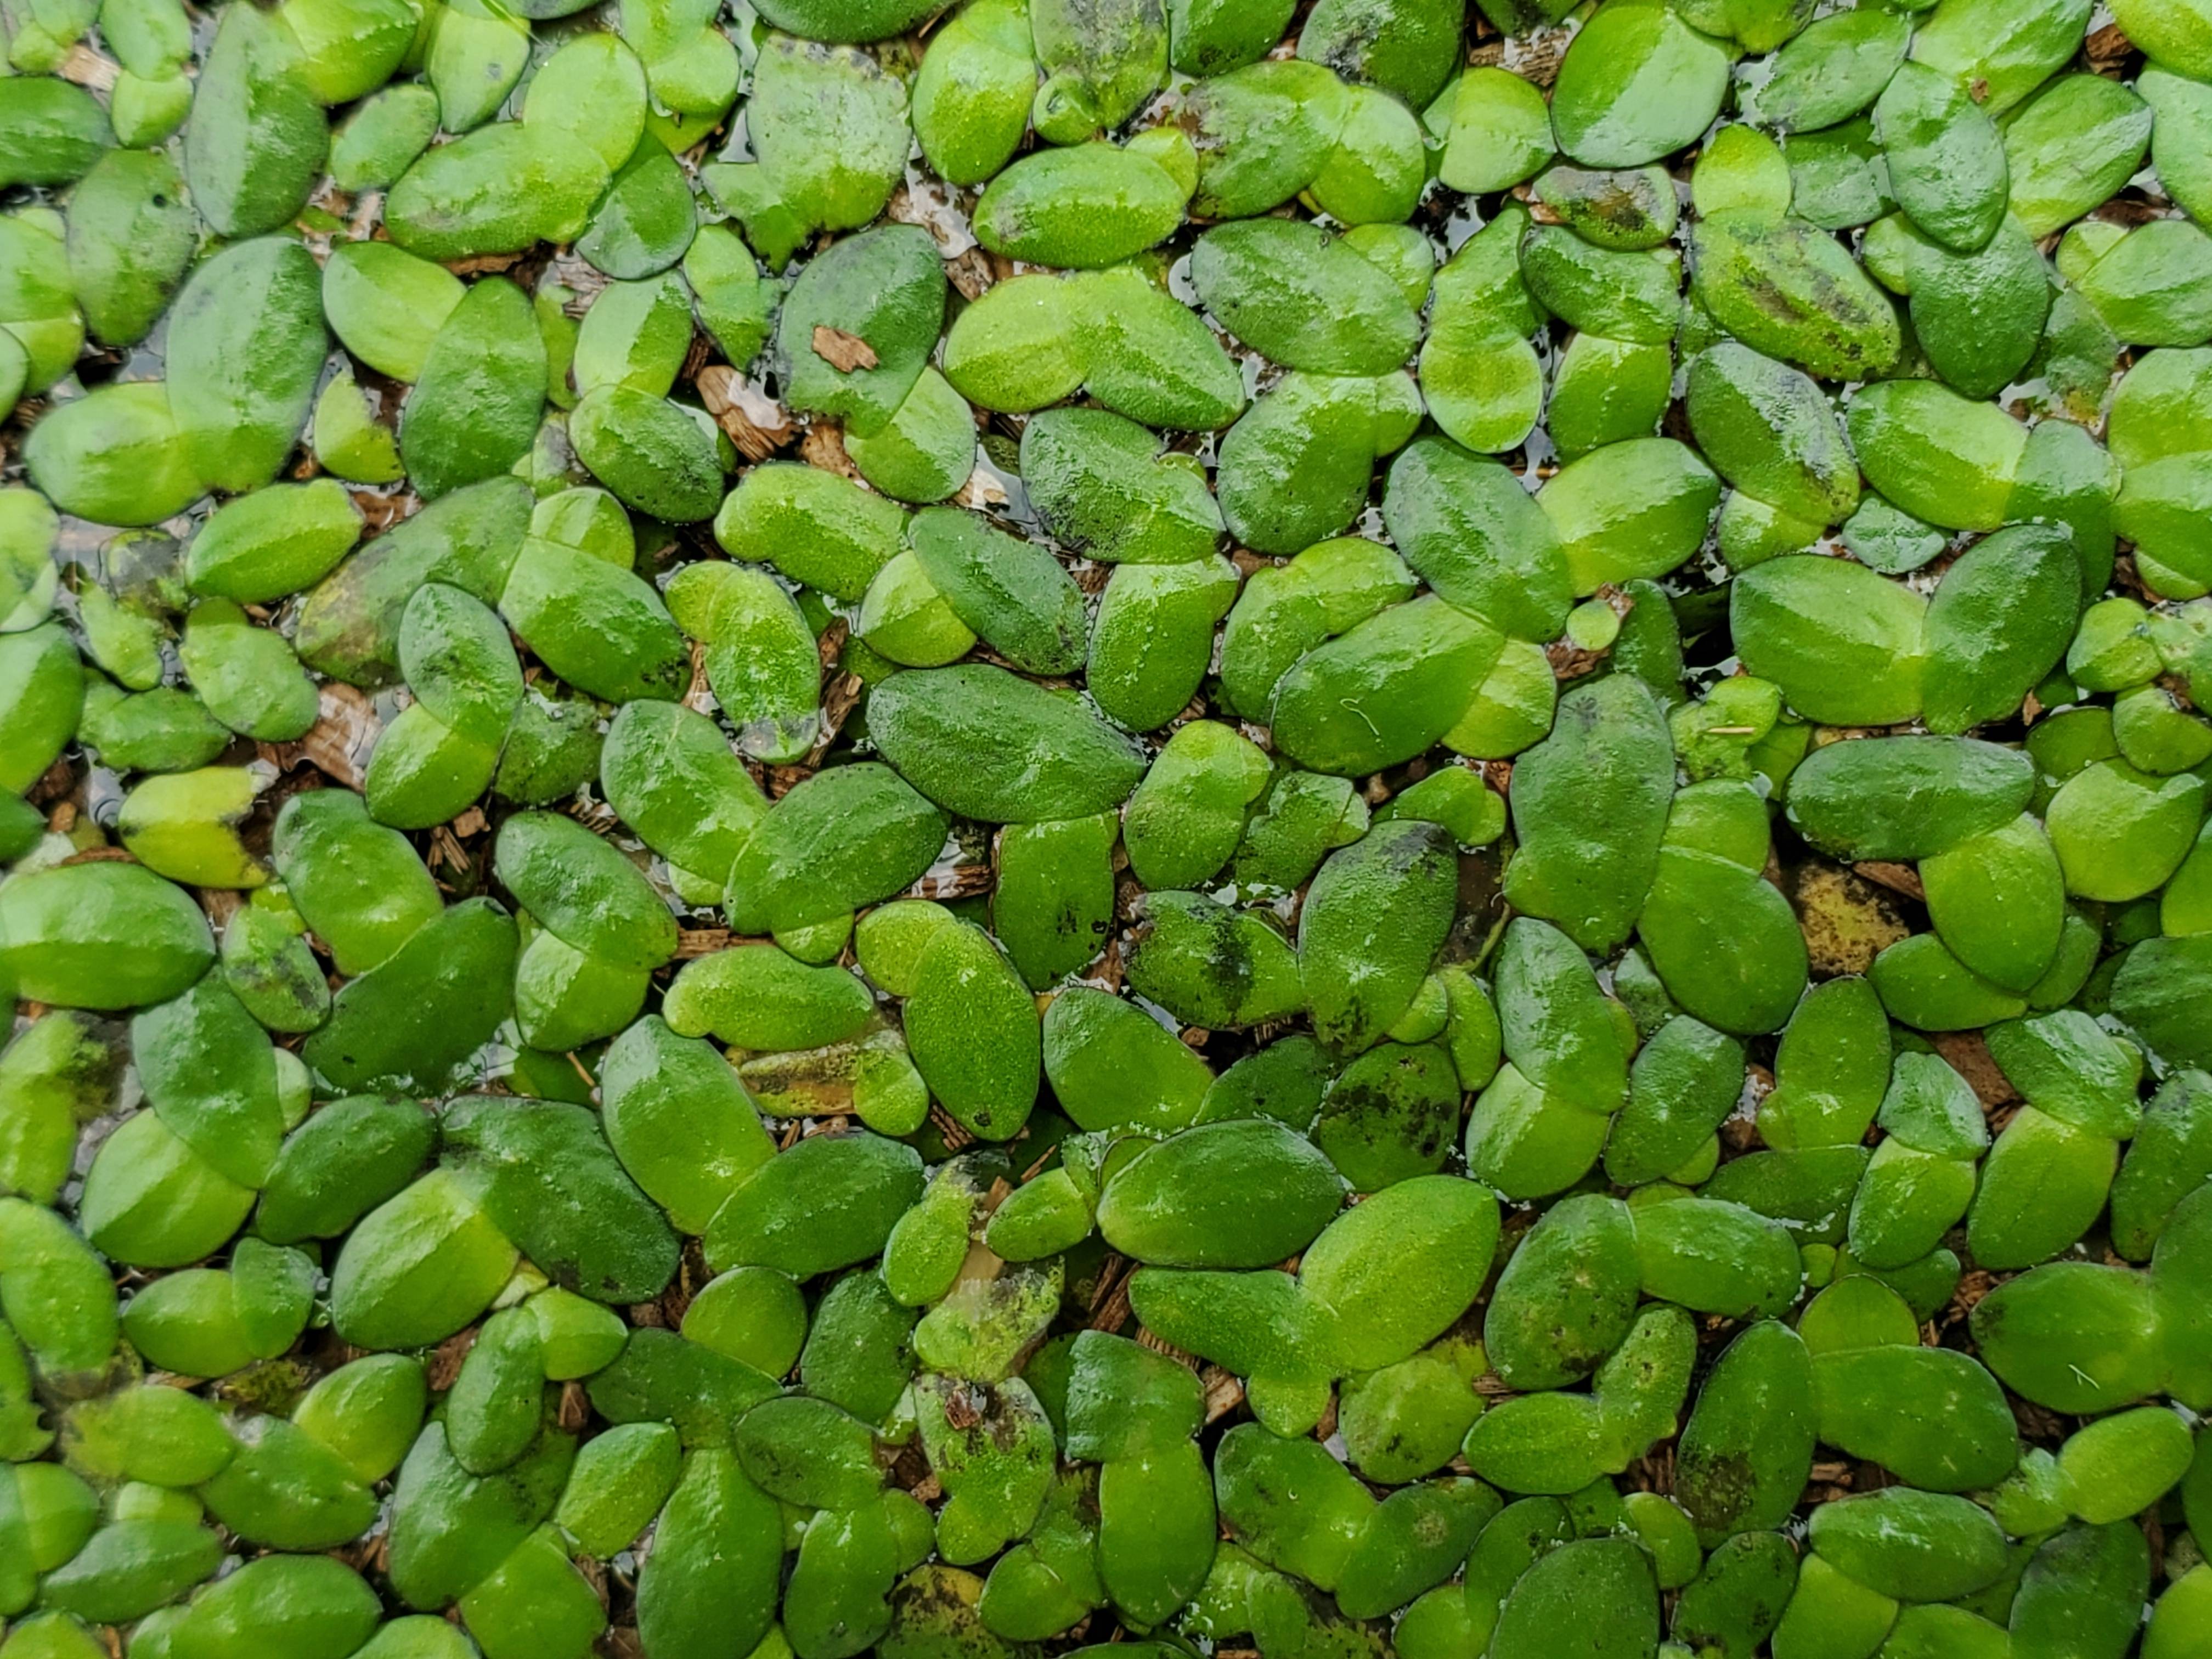
Species: Common Duckweeds (Lemna minor)